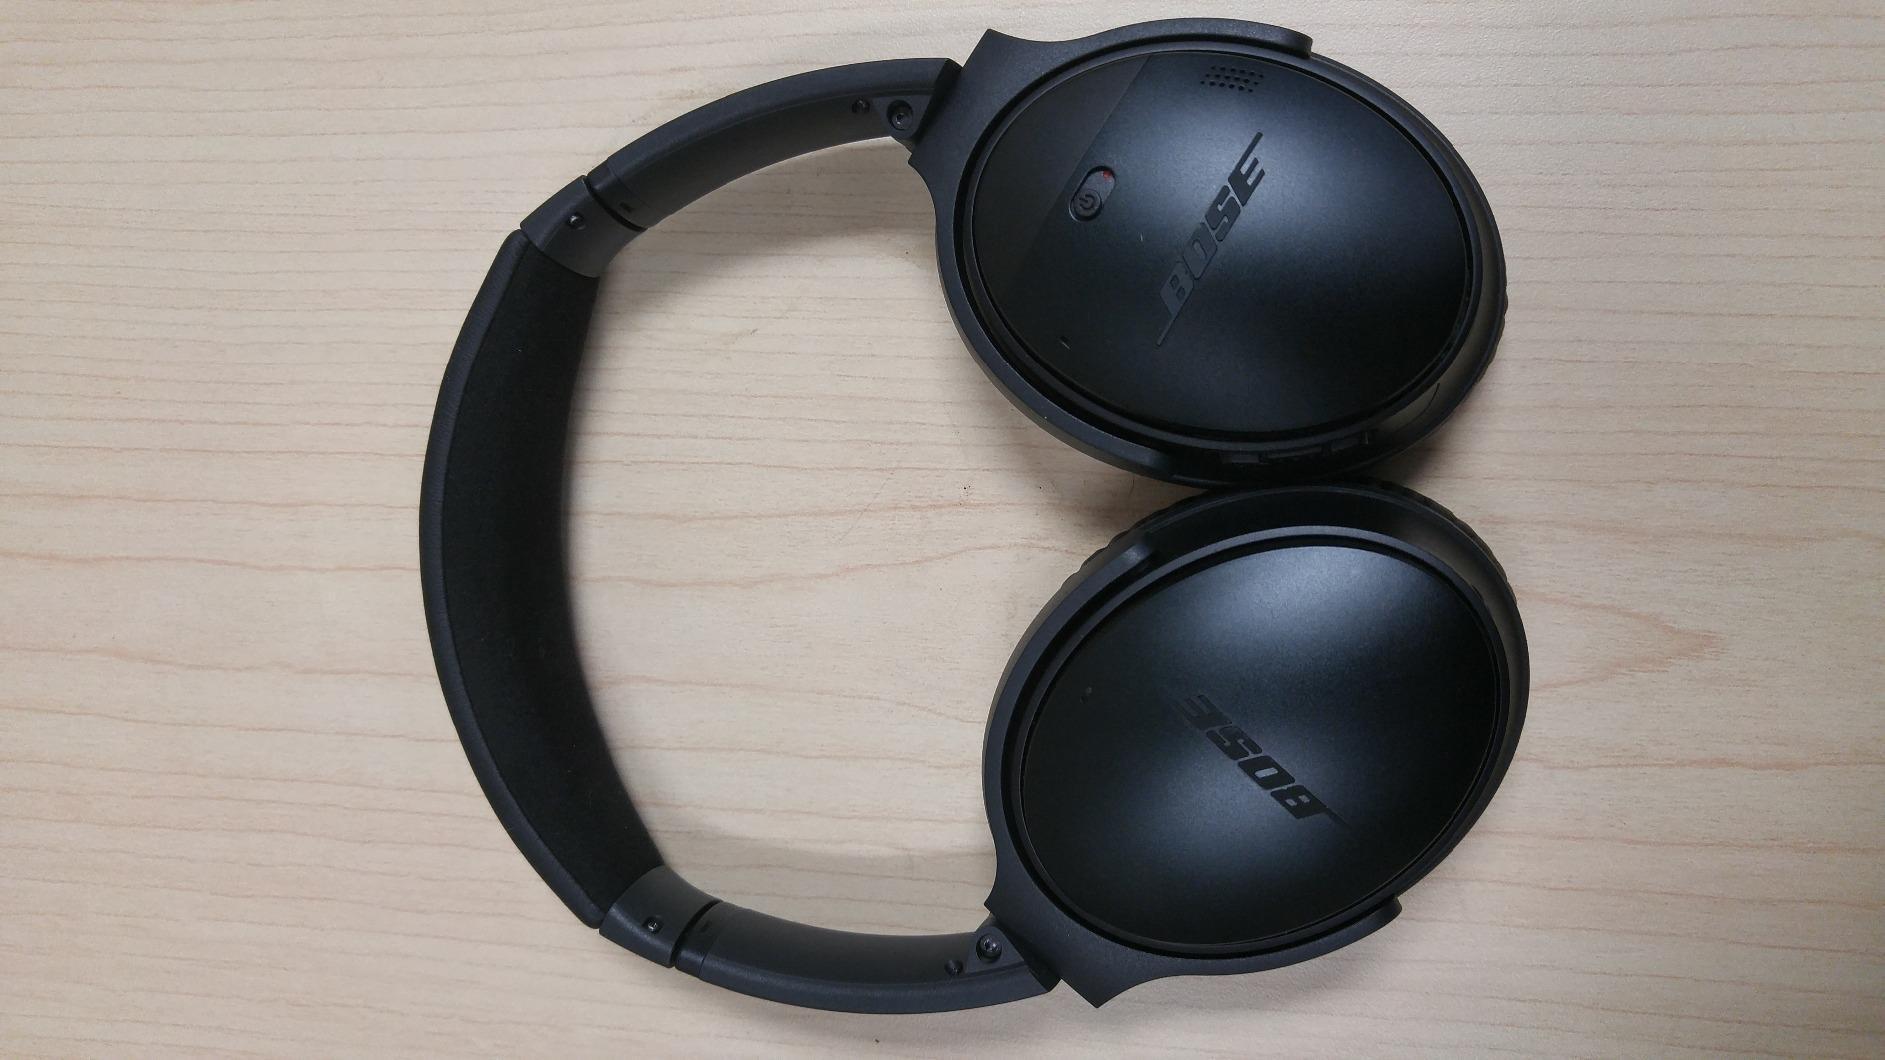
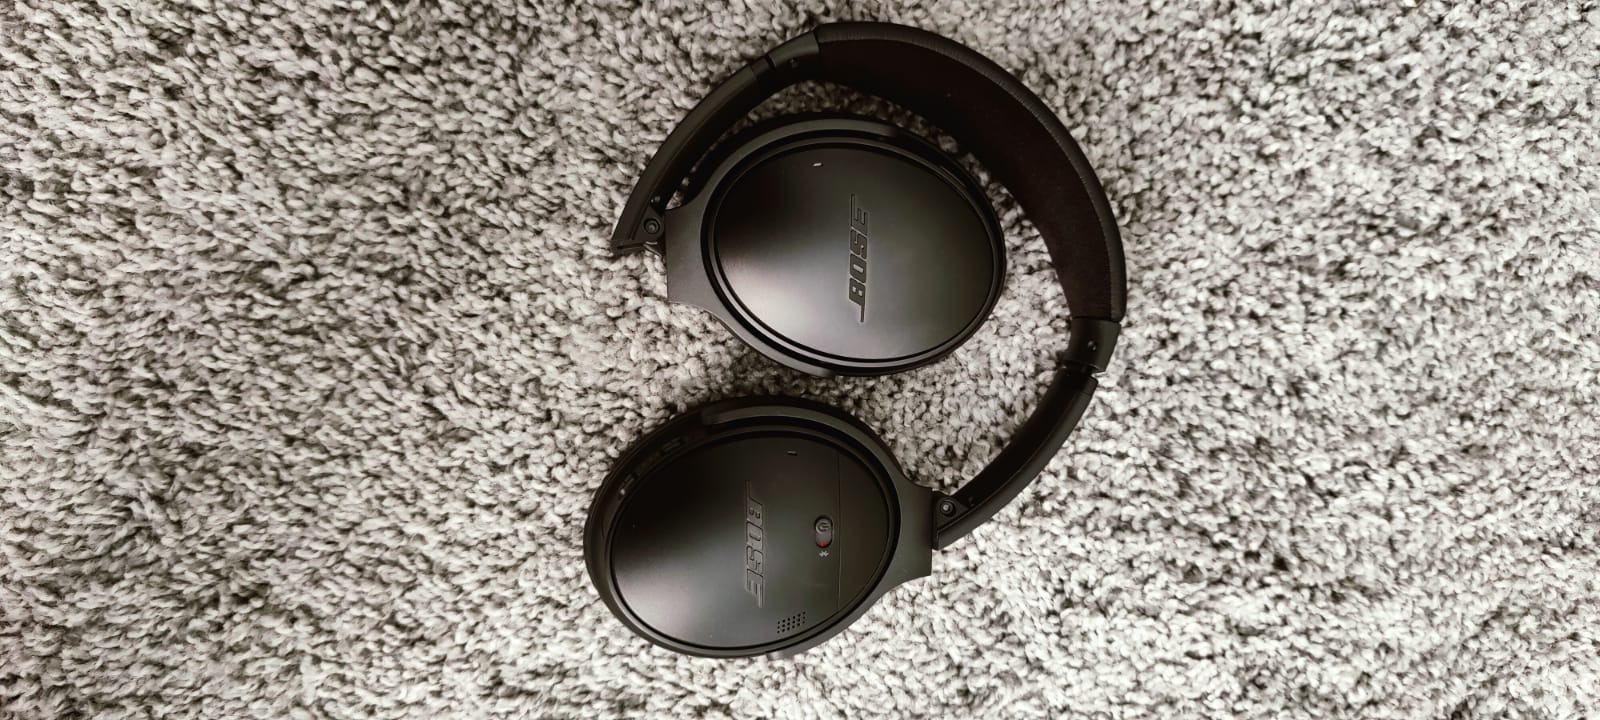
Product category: headphones
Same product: yes